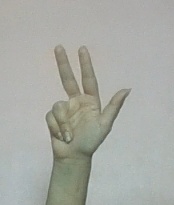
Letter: al